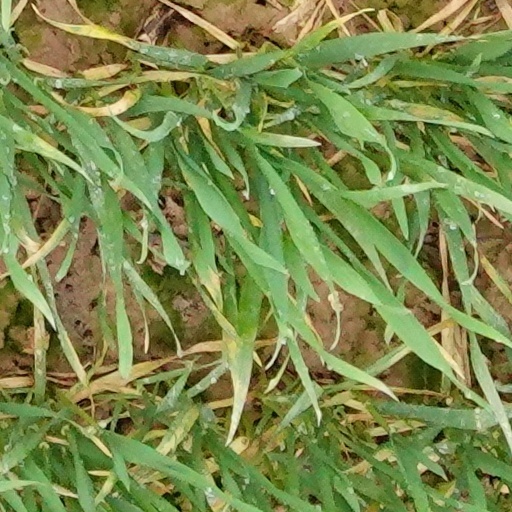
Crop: wheat